First Indian National Army

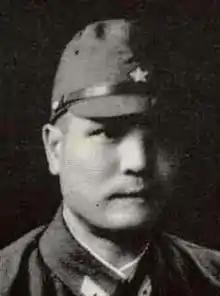
Maj. I Fujiwara, who spearheaded Japanese intelligence mission in South-east Asia early in the Malayan Campaign.

By the end of 1941, India had started featuring prominently in the Japanese policies. By early 1942, Tōjō's speeches to the Diet included specific references to the independence of India and to decisions to strike the British colonial authority in India. Specific plans for the invasion of India were, however, not formulated. The Japanese IGHQ in October set up the Fujiwara Kikan, or the F-kikan, in Bangkok, headed by the Major Fujiwara Iwaichi, chief of intelligence of the . Tasked with intelligence gathering and contacting the Indian independence movement, the overseas Chinese and the Malayan Sultan with the aim of encouraging friendship and cooperation with Japan, Fujiwara's staff included five commissioned officers and two Hindi-speaking interpreters. Fujiwara, later self-described as "Lawrence of the Indian National Army" (after Lawrence of Arabia) is said to have been a man committed to the values which his office was supposed to convey to the expatriate nationalist leaders, and found acceptance among them. His initial contact was with Giani Pritam Singh and after the outbreak of the war and the Malayan invasion, with Capt. Mohan Singh. Mohan Singh had, as a captain in the British Indian Army, seen action with the 1/14th Punjab Regiment against Japanese forces at the Battle of Jitra, where his troops were outgunned and shattered by Japanese tanks. Captured by Japanese troops after several days in the Jungle, Singh was taken to Alor Star to Fujiwara and Pritam Singh at a joint office of the F-Kikan and the IIL. Along with Pritam Singh, Fujiwara with his sincerity of purpose and belief, convinced Mohan Singh to unite with the Japanese mission for the greater motive of Indian independence. This included the promise that he would be treated as an ally and a friend, and not a PoW. Singh initially helped Fujiwara to take control of the situation of looting and arson that had developed in Alor Star. By January 1942, Fujiwara was able to give positive reports on the success of Japan's India policy and suggested an eight-point policy that included aid for both the IIL and the INA, as well as encouragement of the independence movement within India. A liaison conference declared among other aims the "stimulation of the Indian independence movement". With Fujiwara's encouraging feedbacks in early 1942, the Japanese government and high-command sought to expand the scope and support for the evolving INA as well as the Japanese support for the independence movement. For this it sought the counsel of Rash Behari Bose. Rash Behari Bose had lived in self-exile in Japan since the 1920s. He encouraged the formation of the INA, but also sought to attach it to a central civilian authority speaking for and encouraging Indian civilian Indian population of the region to become a part of it. The framework of local Indian associations that existed before the war reached Malaya were rekindled.